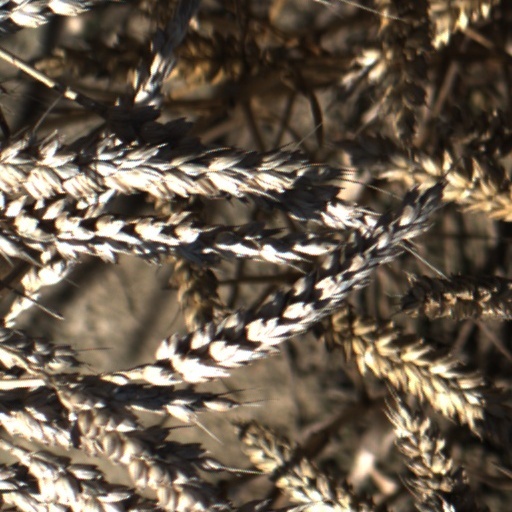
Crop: wheat